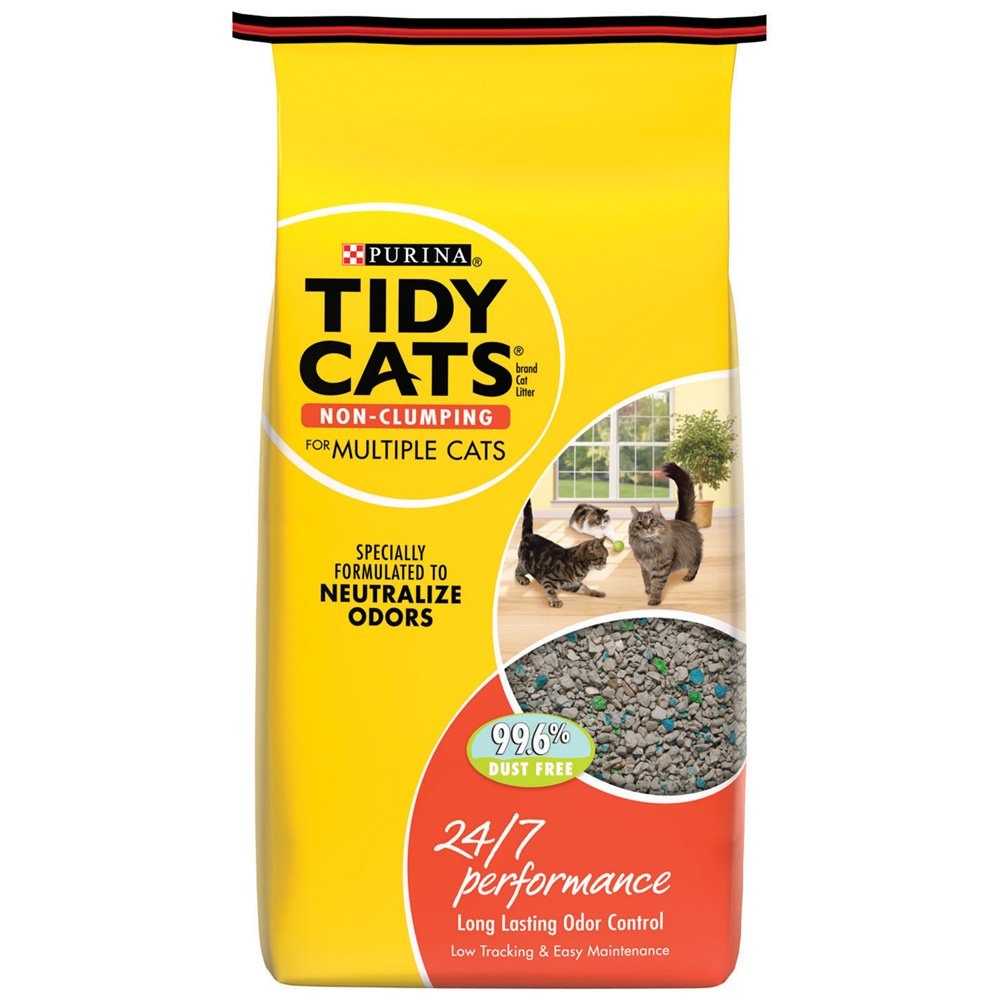
Item Name: Tidy Cats Conventional Instant Action, 10 Lb
Value: 160.0
Unit: oz

Price: 44.99